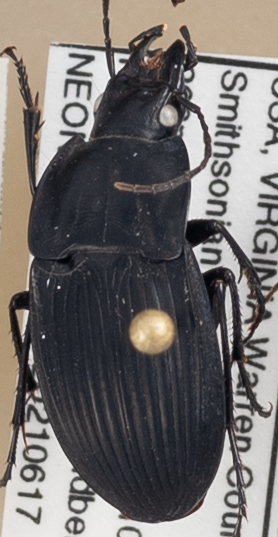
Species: Dicaelus furvus furvus
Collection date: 2021-06-17
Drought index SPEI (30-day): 0.072
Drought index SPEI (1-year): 0.24
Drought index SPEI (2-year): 0.03